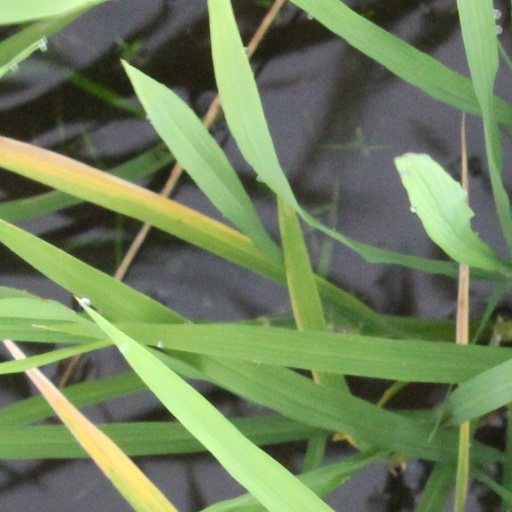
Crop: rice